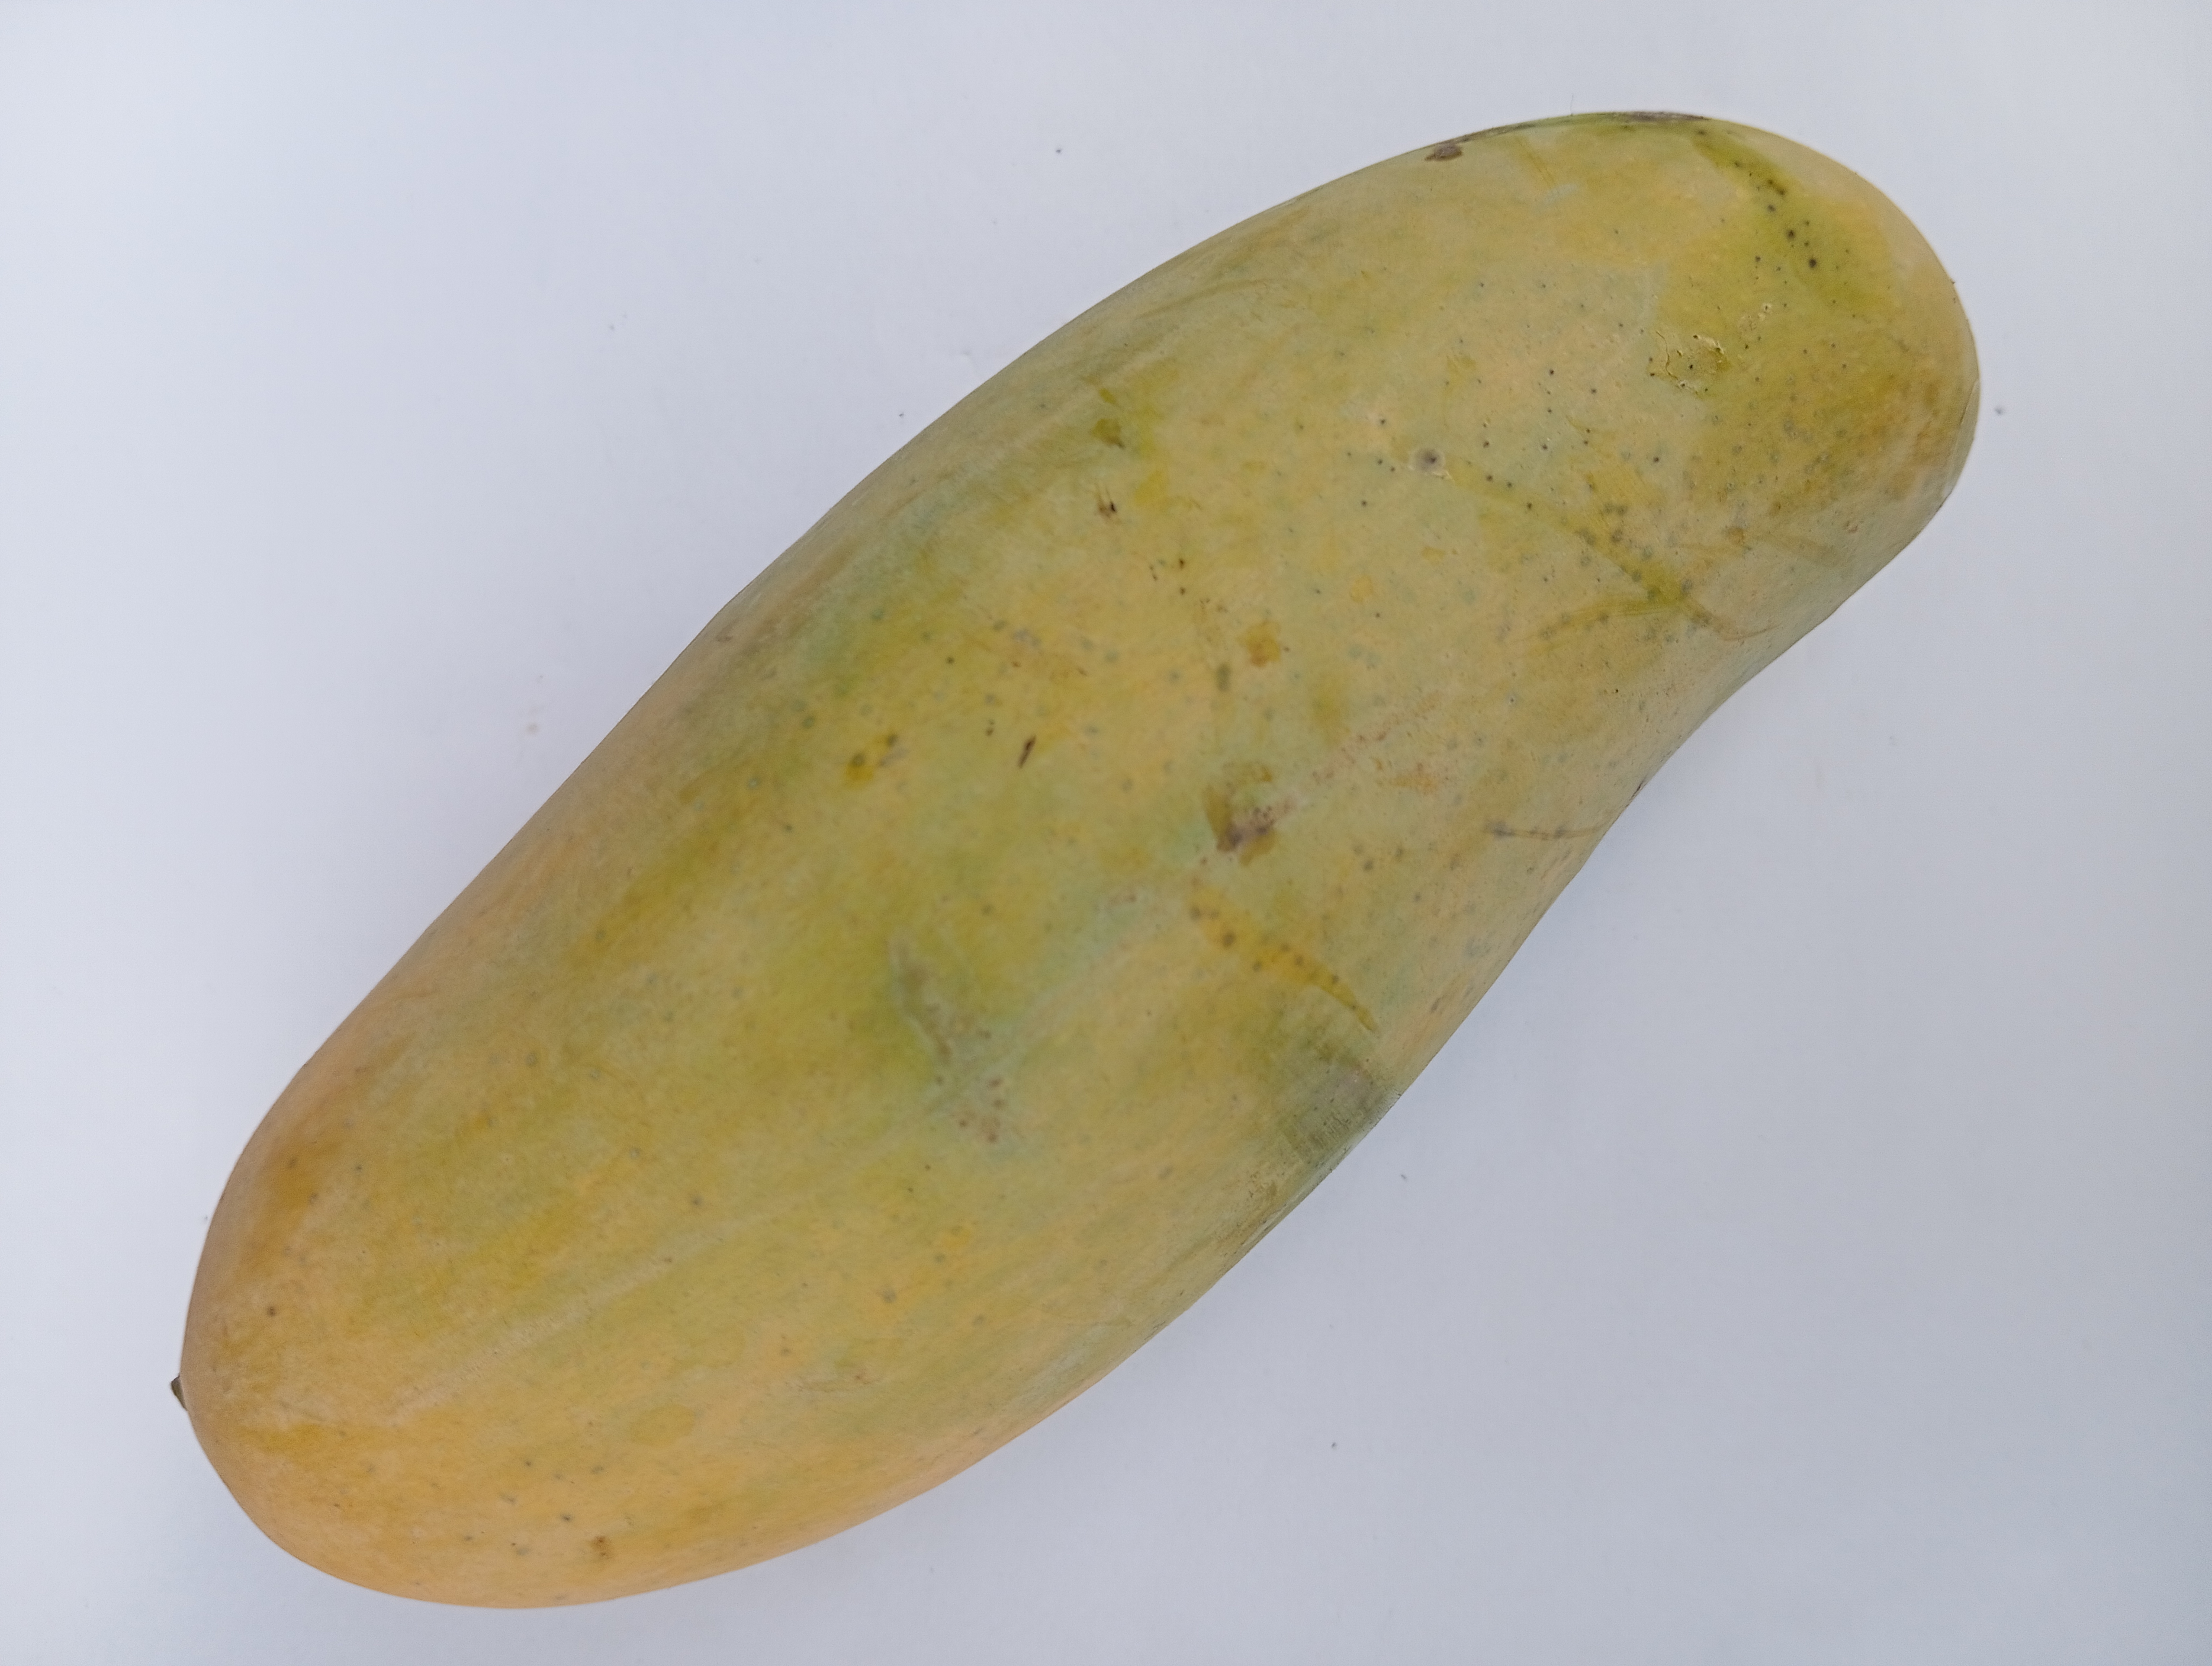
Mango variety: Banana